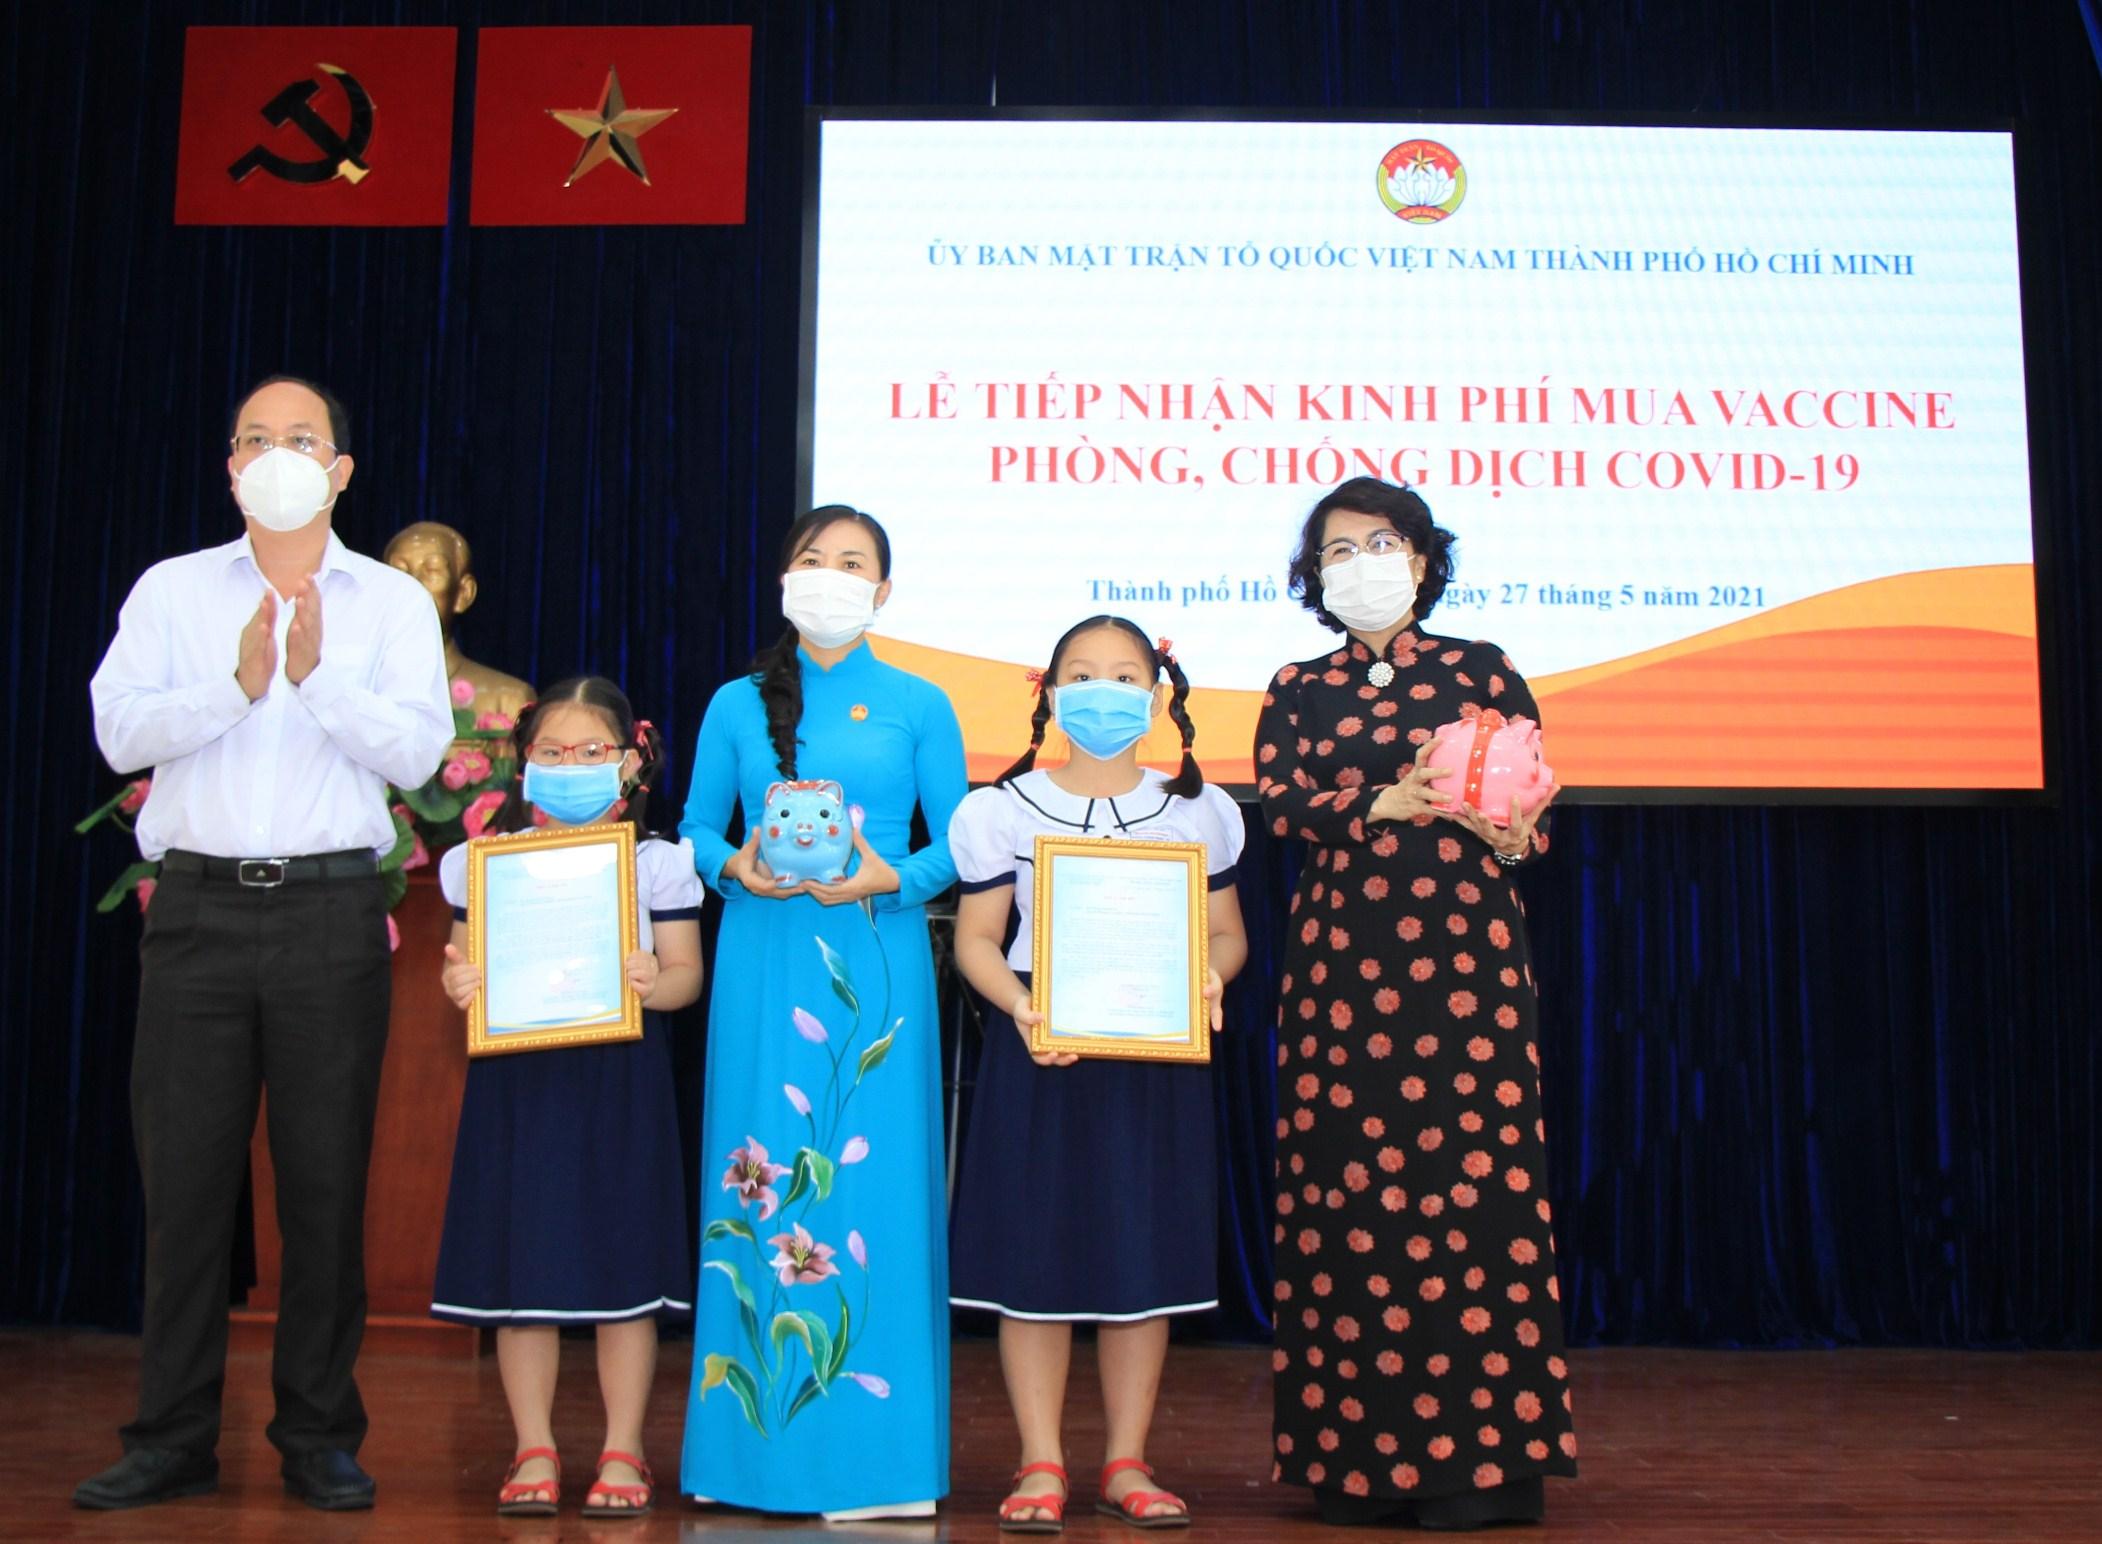
có một nhóm người đang đứng ở trên sân khấu